1878 Macedonian rebellion

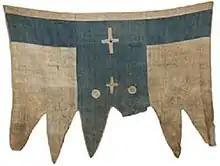
Revolutionary flag of Western Macedonia

The 1878 Macedonian rebellion was a Greek rebellion launched in opposition to the Treaty of San Stefano, according to which the bulk of Macedonia would be annexed to Bulgaria, and in favour of the union of Macedonia with the Kingdom of Greece. This followed the brief Greco-Turkish war of 1878 in which Greece had declared war on 2 February against the Ottoman Empire, only for the Greek forces to return to their bases shortly after crossing the border due to the intervention of the Great Powers and the signature of the Treaty of San Stefano.